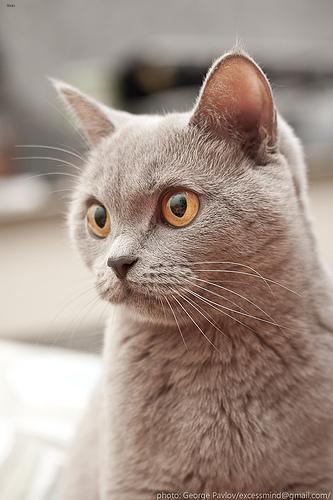
Breed: British Shorthair